McDonnell XP-67

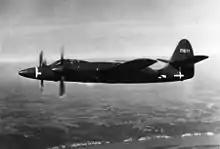
XP-67 in flight

By this time, it was becoming obvious that the XP-67 was hampered by a serious lack of power. The engines were only delivering 1,060 hp (790 kW), well short of their promised 1,350 hp (1,007 kW) rating. Company founder Jim McDonnell, frustrated by engine procurement delays and the XI-1430's subpar output, began to campaign for funding to re-engine the prototype with a pair of Allison or Rolls-Royce piston engines augmented by auxiliary Westinghouse turbojets in the aft nacelles. Although McDonnell promised a very impressive 500 mph (805 km/h) top speed with the new powerplants, the Army rejected the proposal, demanding more testing of the existing design. As a result of wind tunnel tests, the tailplanes were raised 12 in (31 cm) while the XP-67 waited for replacement engines.